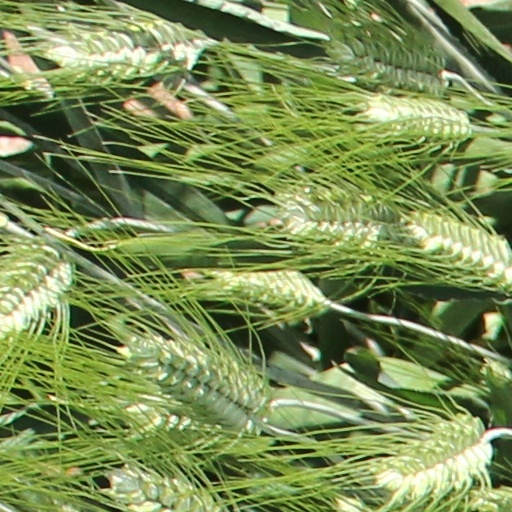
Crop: wheat